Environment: real
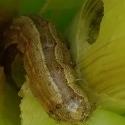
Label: fall_armyworm